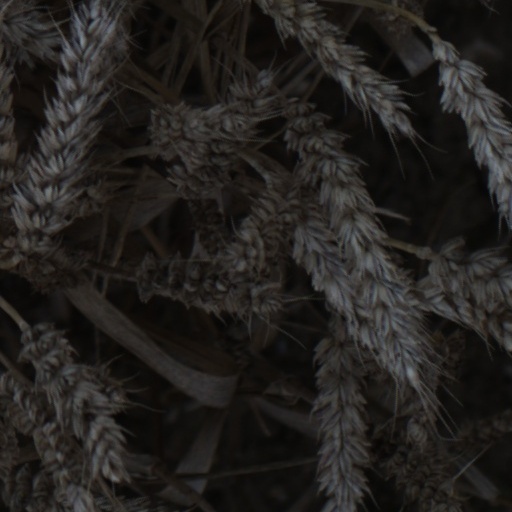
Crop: wheat